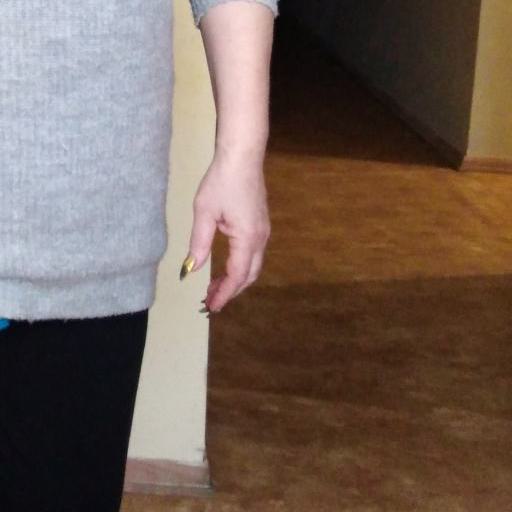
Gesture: no_gesture